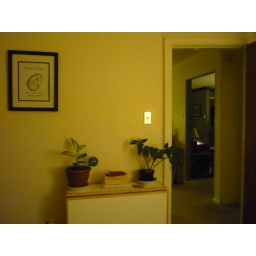
wall by the front door